American Film Institute

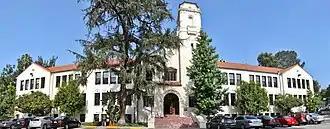
The historic Spanish Colonial Revival style AFI campus in Los Angeles, in the Los Feliz district of L.A.

The institute is composed of leaders from the film, entertainment, business, and academic communities. The board of trustees is chaired by Kathleen Kennedy and the board of directors chaired by Robert A. Daly guide the organization, which is led by President and CEO, film historian Bob Gazzale. Prior leaders were founding director George Stevens Jr. (from the organization's inception in 1967 until 1980) and Jean Picker Firstenberg (from 1980 to 2007).